Oliblish

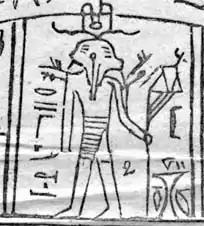
Detail of Figure No. 2 (the Hypocephalus of Sheshonq), which in Restorationist theology represents a governing planet, second in importance to Kolob.

Oliblish is the name given to a star or planet described in the Book of Abraham, a text considered sacred to many denominations of the Latter Day Saint movement, including the Church of Jesus Christ of Latter-day Saints. Several Latter Day Saint denominations hold the Book of Abraham to have been translated from an Egyptian papyrus scroll by Joseph Smith, the founder of the movement. According to this work, the term Oliblish was given as the meaning of the main symbols in one of the images of Smith's hypocephalus. Smith stated that the image is meant to represent a heavenly body located nearest to the central Kolob, the planet or star closest to the throne of God.